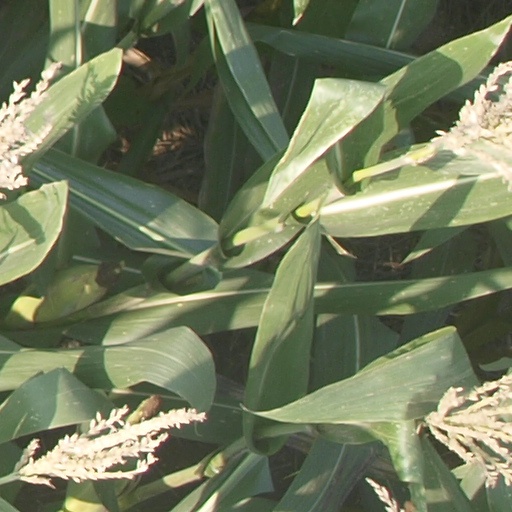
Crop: maize; corn